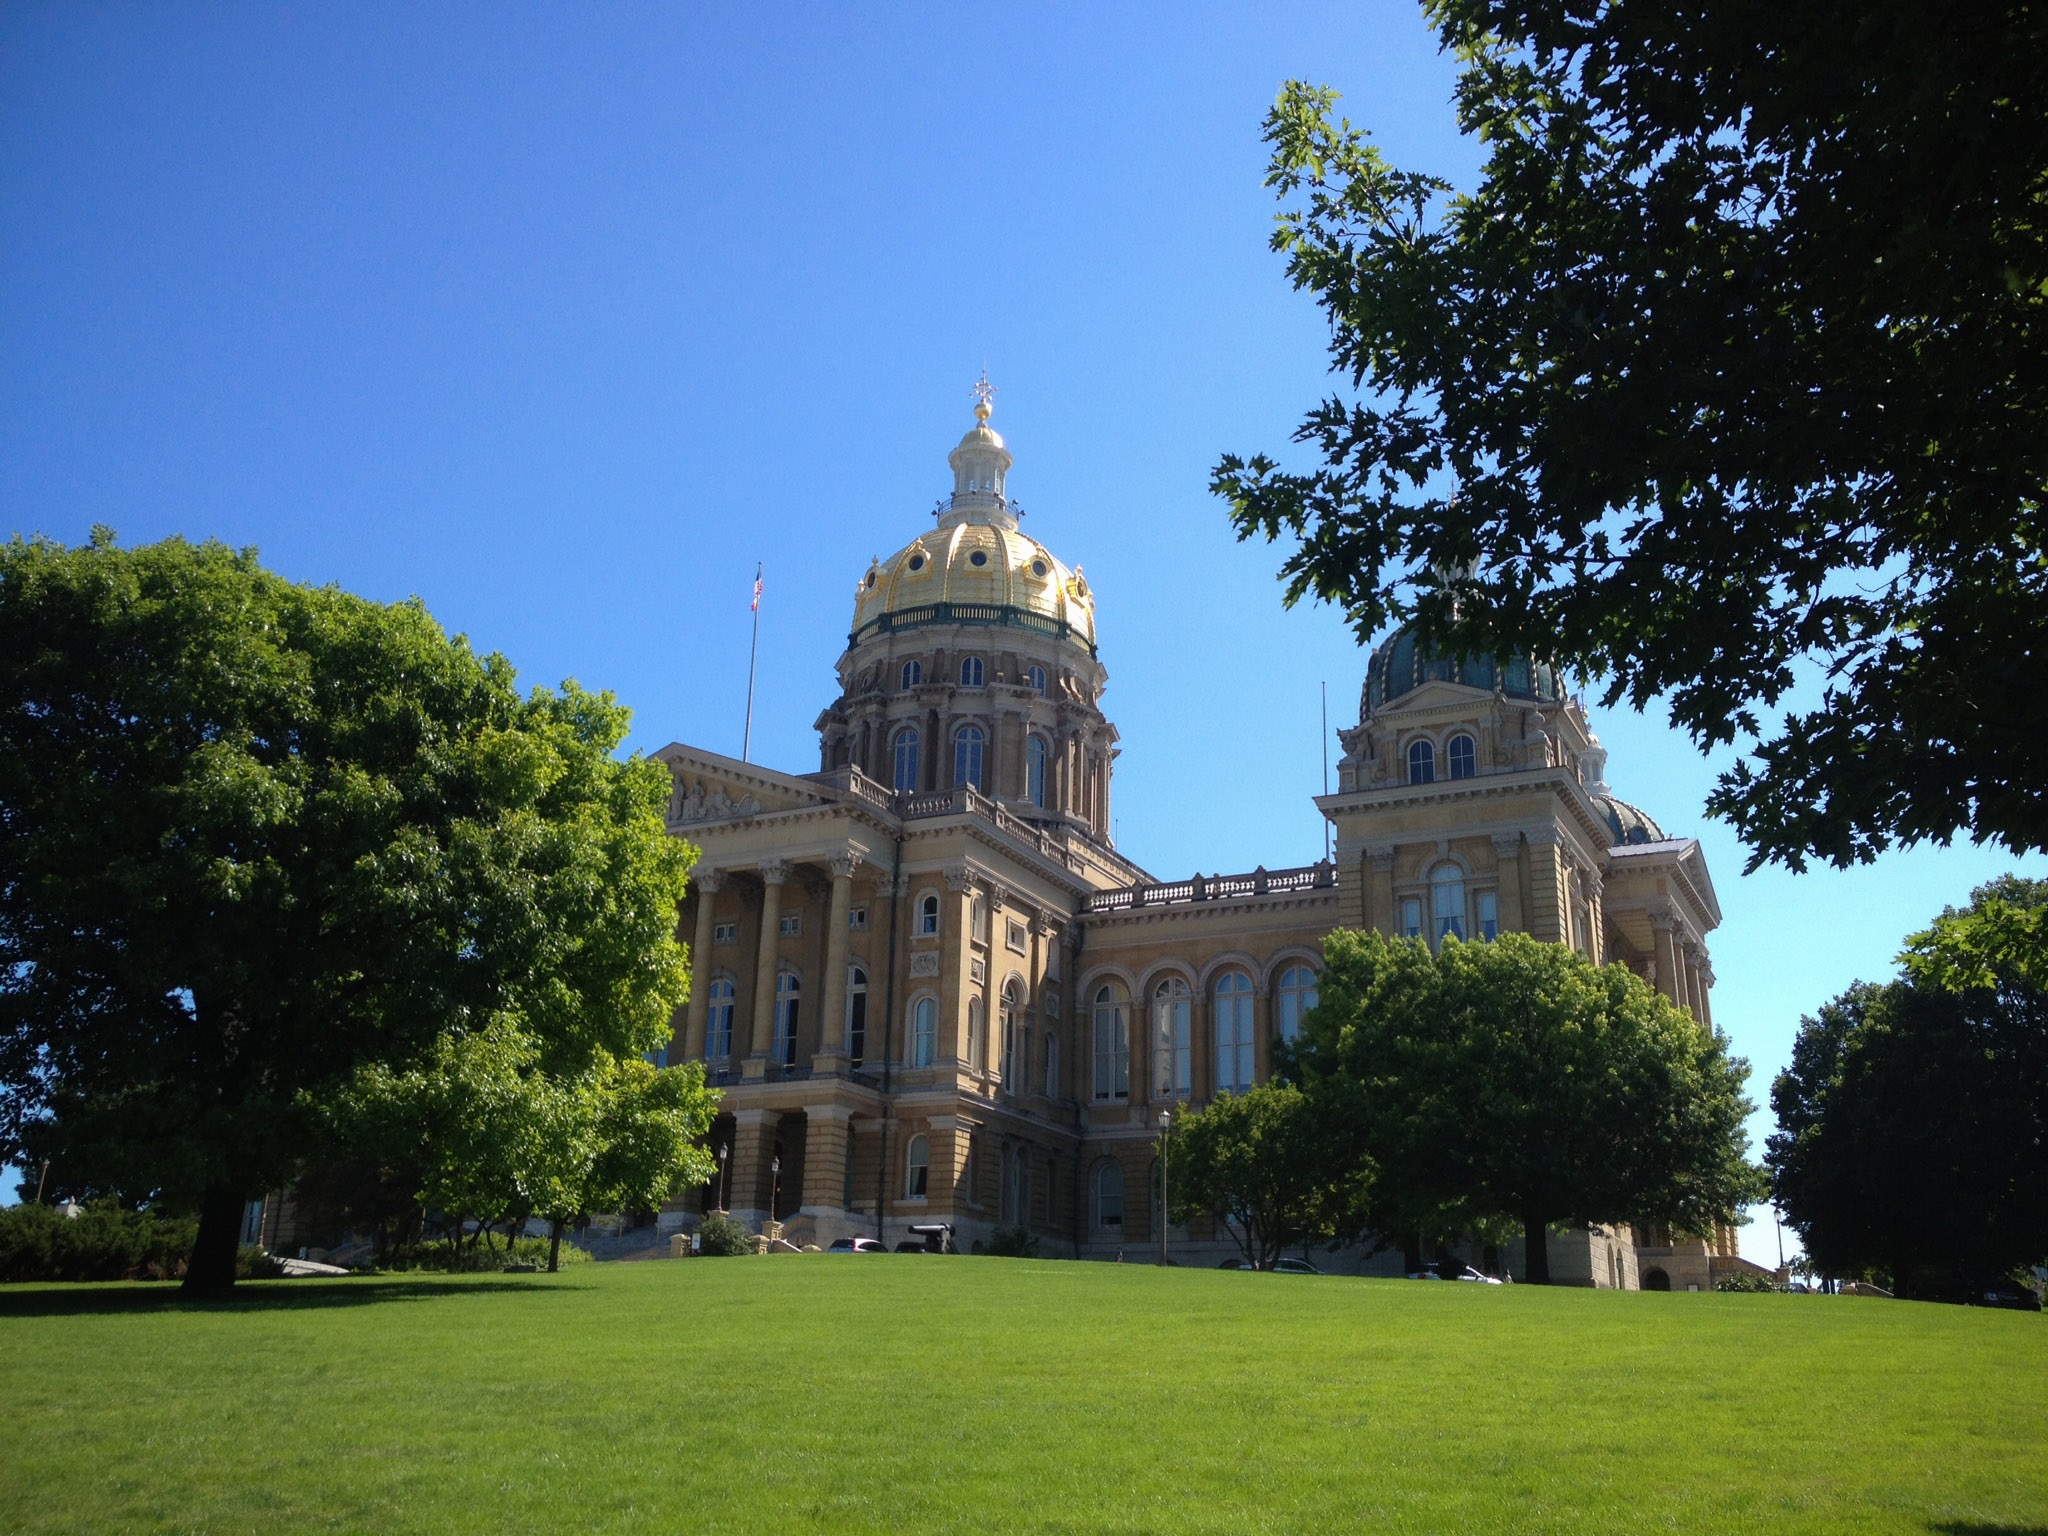
architecture, mansion, building, chateau, palace, downtown, landmark, cathedral, exterior, garden, place of worship, gold, monastery, iowa, limestone, state, famous, government, dome, estate, capitol, midwest, des moines, state capitol, stately home